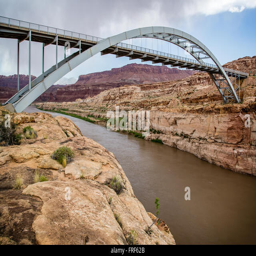
a large metal bridge over river on highway